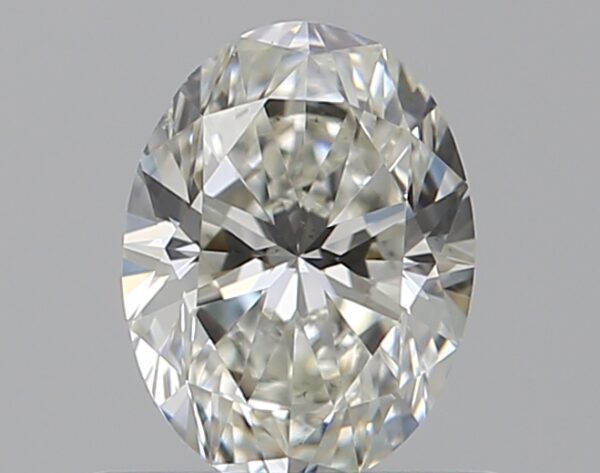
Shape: oval
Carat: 0.5
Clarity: VS2
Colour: J
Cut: EX
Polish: EX
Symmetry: EX
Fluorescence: F
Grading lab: GIA
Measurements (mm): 5.99 x 4.46 x 2.83